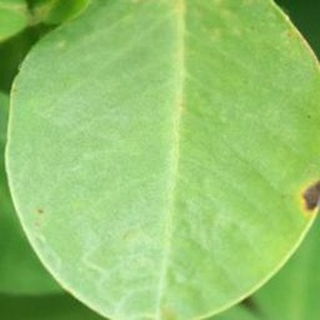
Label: groundnut_early_leaf_spot